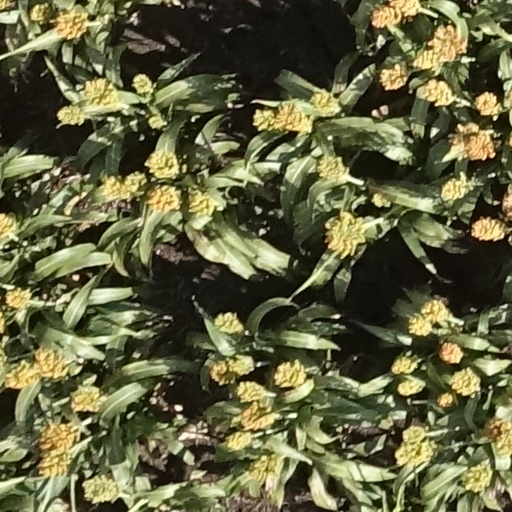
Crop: sorghum